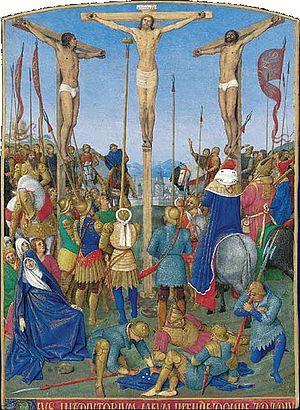
Le Christ est en croix, à qui l'ont tend l'éponge et entouré des deux larrons. A ses pieds, des soldats, Pilate et le grand prêtre à cheval sont tournés vers lui. Un groupe de soldats jouent aux dés le manteau du Christ en bas à droite. En bas à gauche, la Vierge est effondrée dans les bras de saint Jean.
Le Maître du Boccace de Munich est un maître anonyme et l'un des deux fils de Jean Fouquet, Louis ou François, actif de 1460-1465 à 1475-1480 environ, et qui est un enlumineur travaillant dans l'atelier de son père. Le nom de convention est proposé en 2003 par François Avril à l'occasion de l'exposition Jean Fouquet. L'identification avec l'un de ses fils est avancée dans un texte de l'exposition virtuelle dont voici les passages essentiels :
Le Livre d'heures d'Étienne Chevalier est un ancien livre d'heures manuscrit, œuvre de Jean Fouquet réalisée entre 1452 et 1460. Aujourd'hui en grande partie détruit, seuls 49 feuillets contenant 47 miniatures subsistent, dispersés dans huit lieux de conservation différents en Europe et aux États-Unis. Quarante de ces feuillets sont exposés au musée Condé à Chantilly.